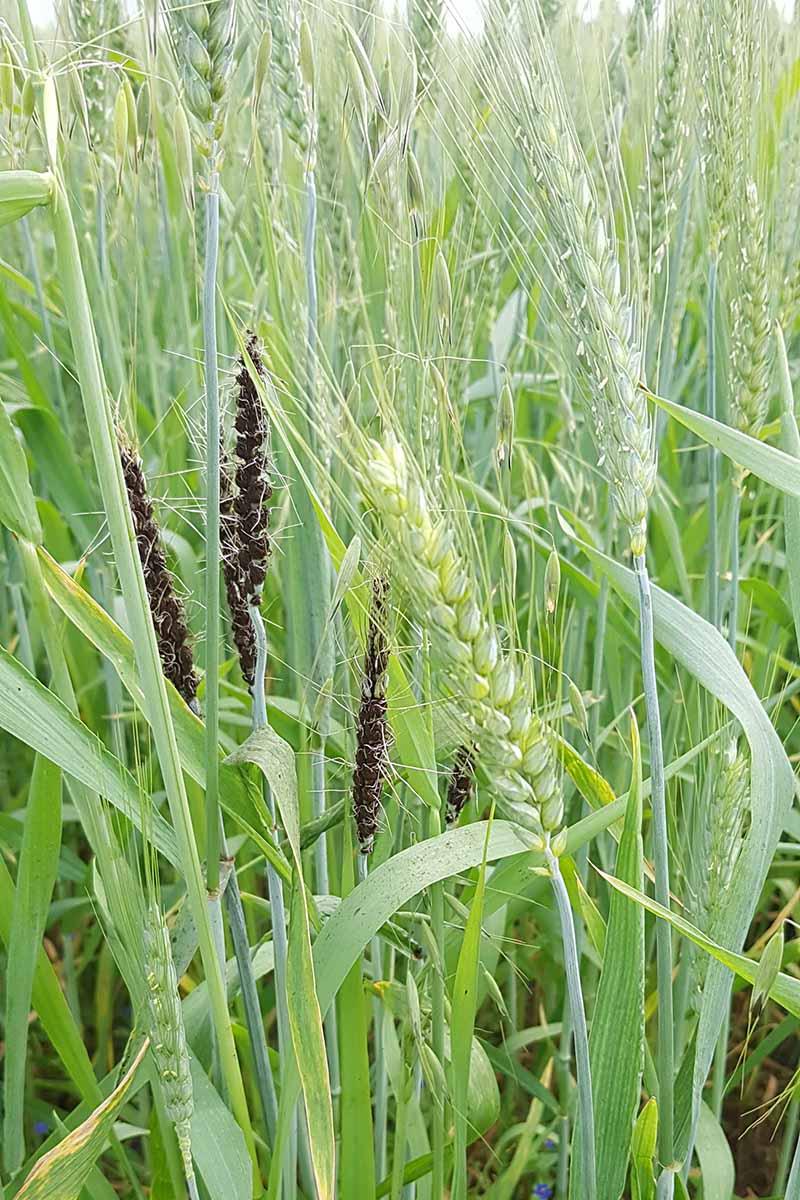
Plant: Wheat
Disease: wheat loose smut